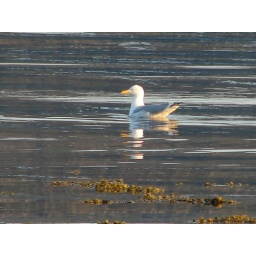
A sea bird taking in the sunset and relaxing in the ocean